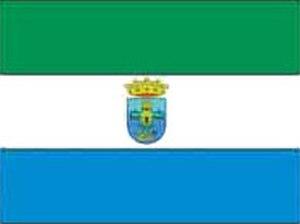
Laredo est une commune espagnole située dans la partie orientale de la communauté autonome de la Cantabrie et adjacente à la Mer Cantabrique, à mi distance entre Bilbao et Santander. Elle compte 13 000 habitants. Juan Ramón López Visitación, du parti socialiste ouvrier espagnol, en est le maire depuis 2015.